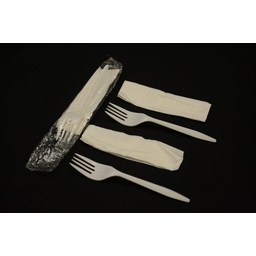
Label: paper